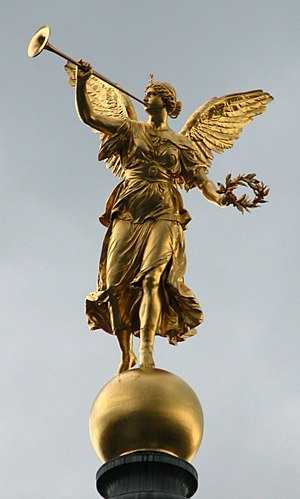
Fama
Fama i Dresden
Fama er gudinden for berømmelse og sladder i romersk mytologi. Hun er datter af Tellus. Hendes attributter er en trompet og vinger.